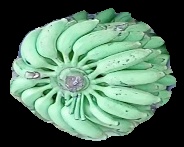
Variety: elakki-bale
Grade: grade1